Esports

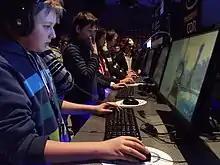
Casual players at the 2013 Intel Extreme Masters in Katowice, Poland

Labeling competitive video games as a sport is a controversial topic. Proponents argue that esports are a fast-growing "non-traditional sport" which requires "careful planning, precise timing, and skillful execution". Others claim that sports involve physical fitness and physical training, and prefer to classify esports as a mind sport.